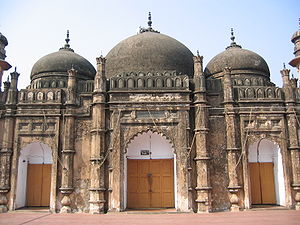
Bangladesh / Kultur / Arkitektur
Bangladesh, officielt Folkerepublikken Bangladesh, er et land i Sydasien. Før 1971 hed det Østpakistan. Grænselandene er Indien mod vest, nord og øst og Myanmar mod øst. Mod syd ligger det Indiske Ocean. Bangladesh har 164.669.751 indbyggere, og landarealet er 130.170 km², hvilket omtrent er på størrelse med Englands landareal og omtrent tre gange større end Danmarks.